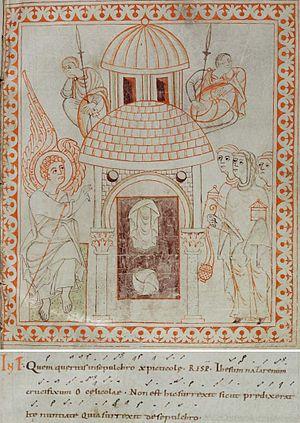
L'antiphonaire de Hartker, ou plus précisément antiphonaire dit « de Hartker » est un antiphonaire complet en deux volumes, copié vers 1000, conservé par la bibliothèque de l'abbaye de Saint-Gall. Ce manuscrit est non seulement l'antiphonaire le plus ancien du chant grégorien mais aussi celui qui est apprécié et considéré comme le meilleur antiphonaire, en raison de ses richesse, cohérence, régularité et précision.
L'Antiphonale monasticum est un antiphonaire en grégorien, publié par l'abbaye Saint-Pierre de Solesmes ainsi que réservé aux offices auprès des monastères. Dans la longue histoire de la restauration du chant grégorien, il s'agit de la première édition critique de celui-ci. La publication ne fut pas encore complétée, en attendant que soit sorti son dernier volume.